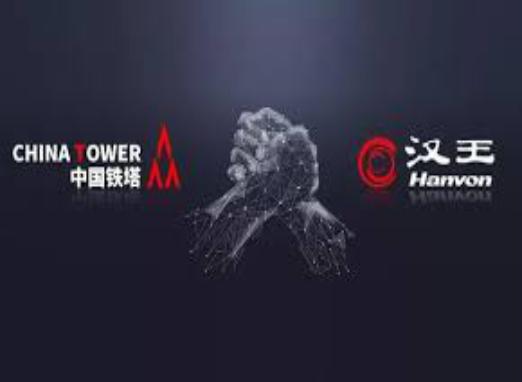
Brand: hanvon
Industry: Electronic